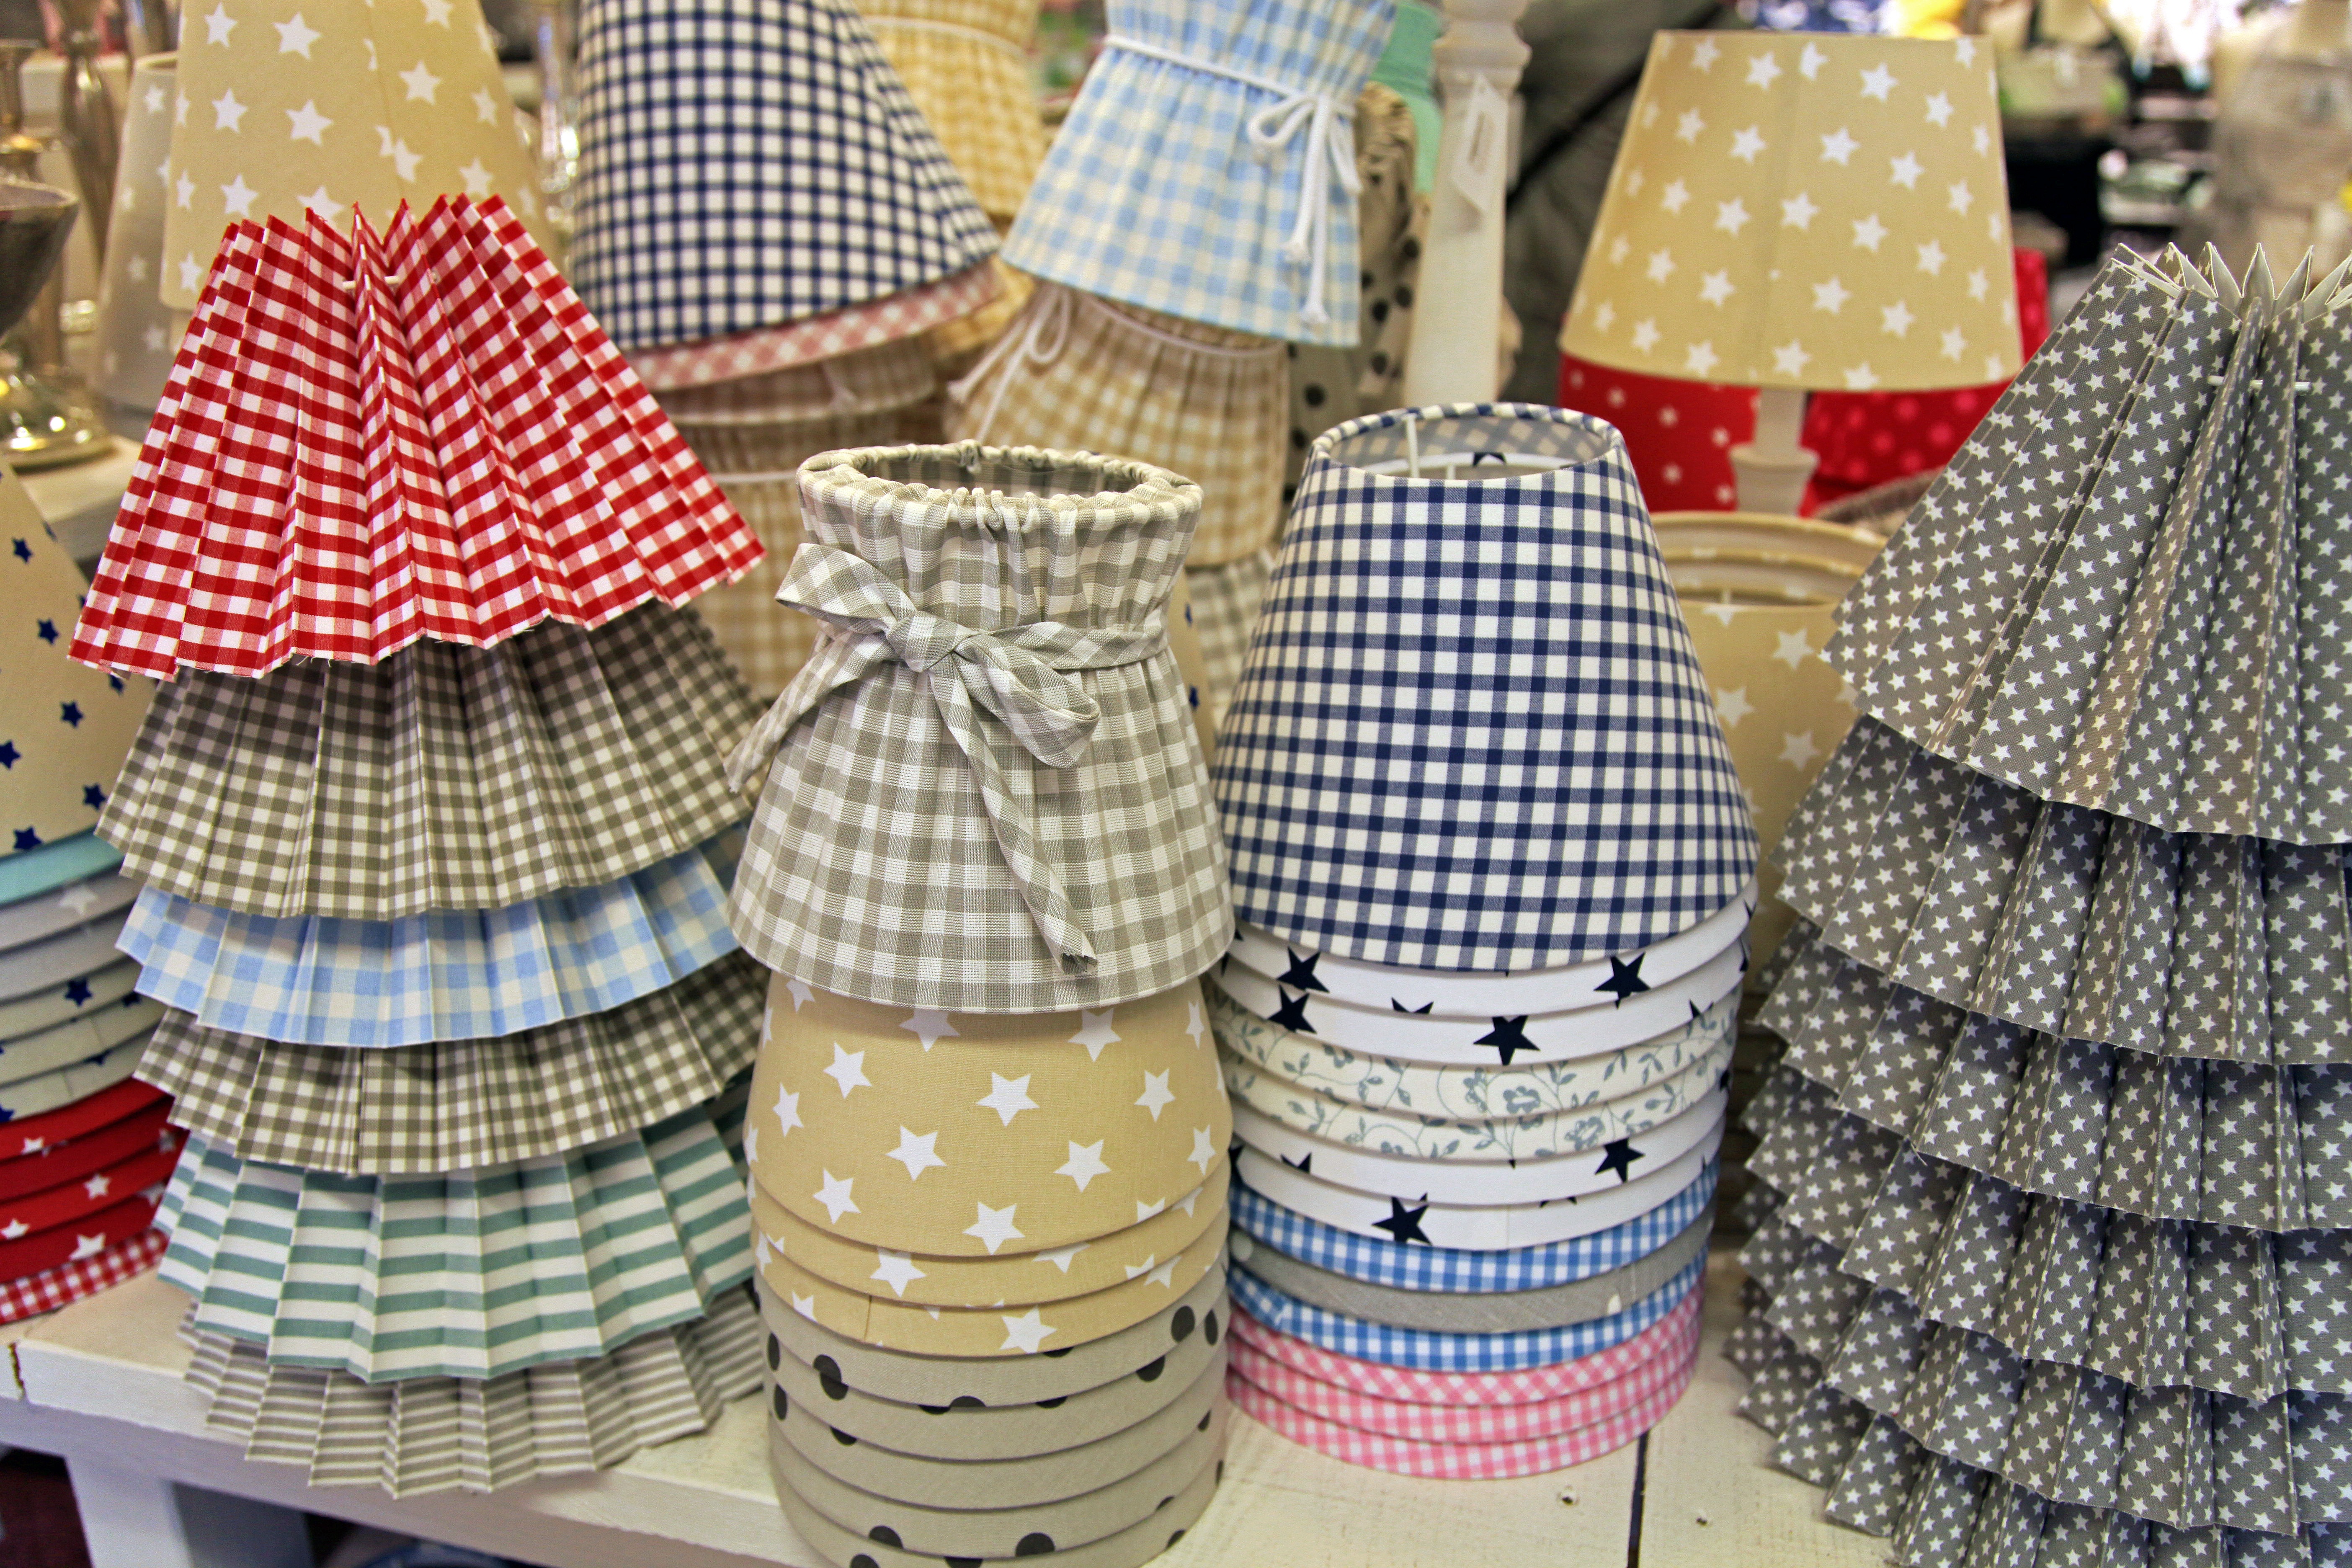
pattern, lamp, christmas decoration, textile, art, design, lamp shades, fabric shade